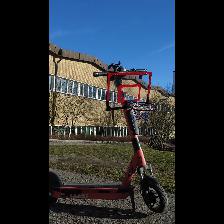
Label: NonHuman